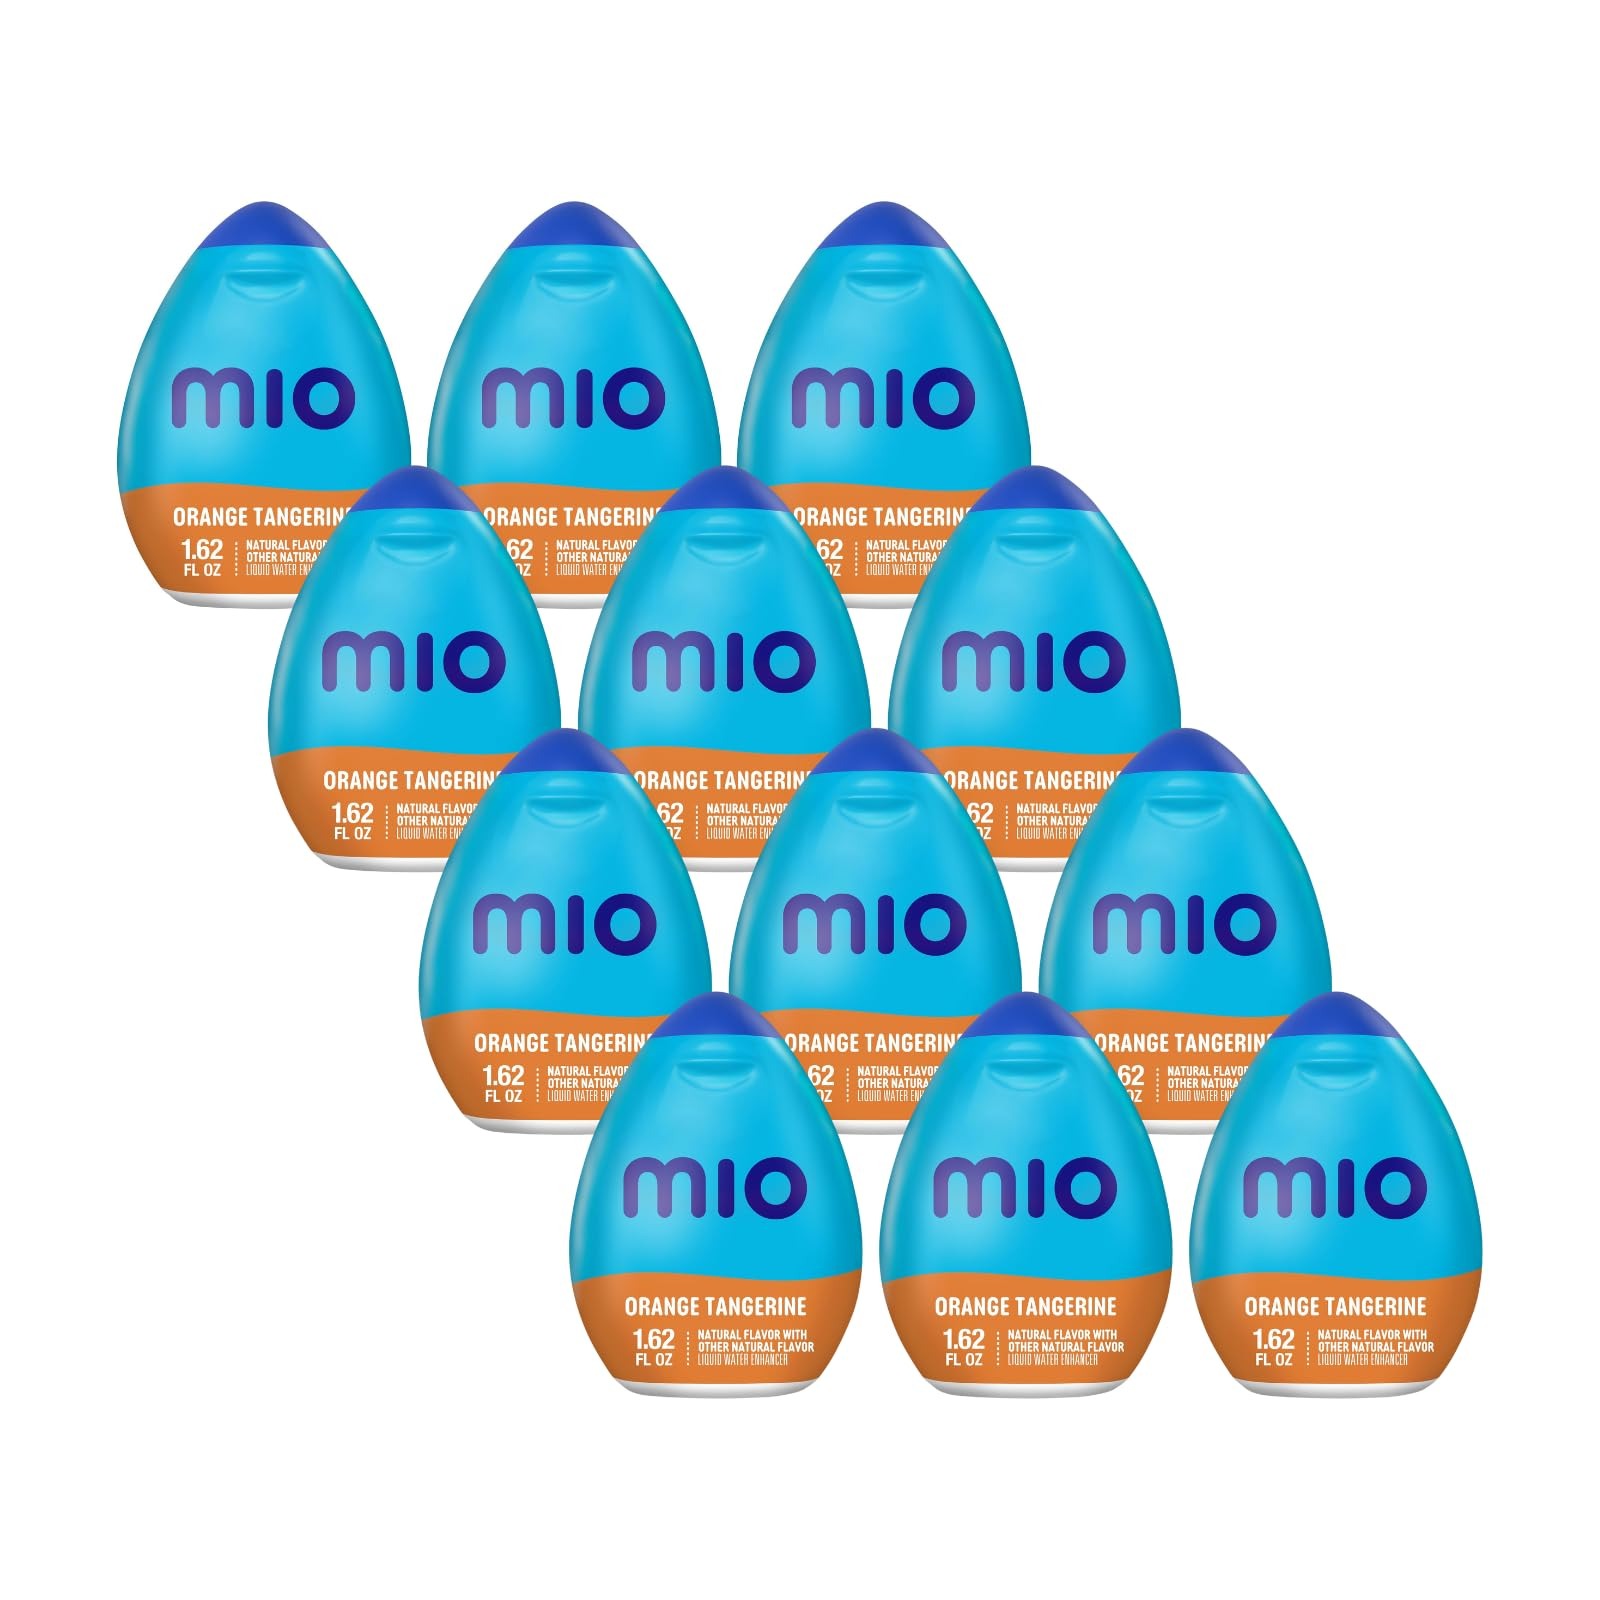
Item Name: Mio Water Enhancer, Orange Tangerine, 1.08 Ounce (Pack of 12)
Bullet Point: Available in a number of great flavors
Value: 12.96
Unit: Ounce

Price: 45.11